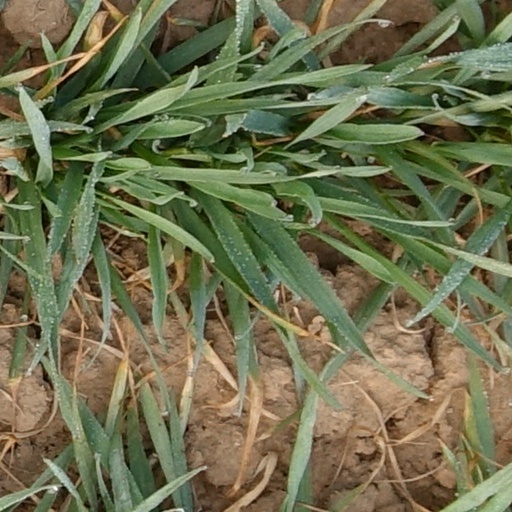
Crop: wheat